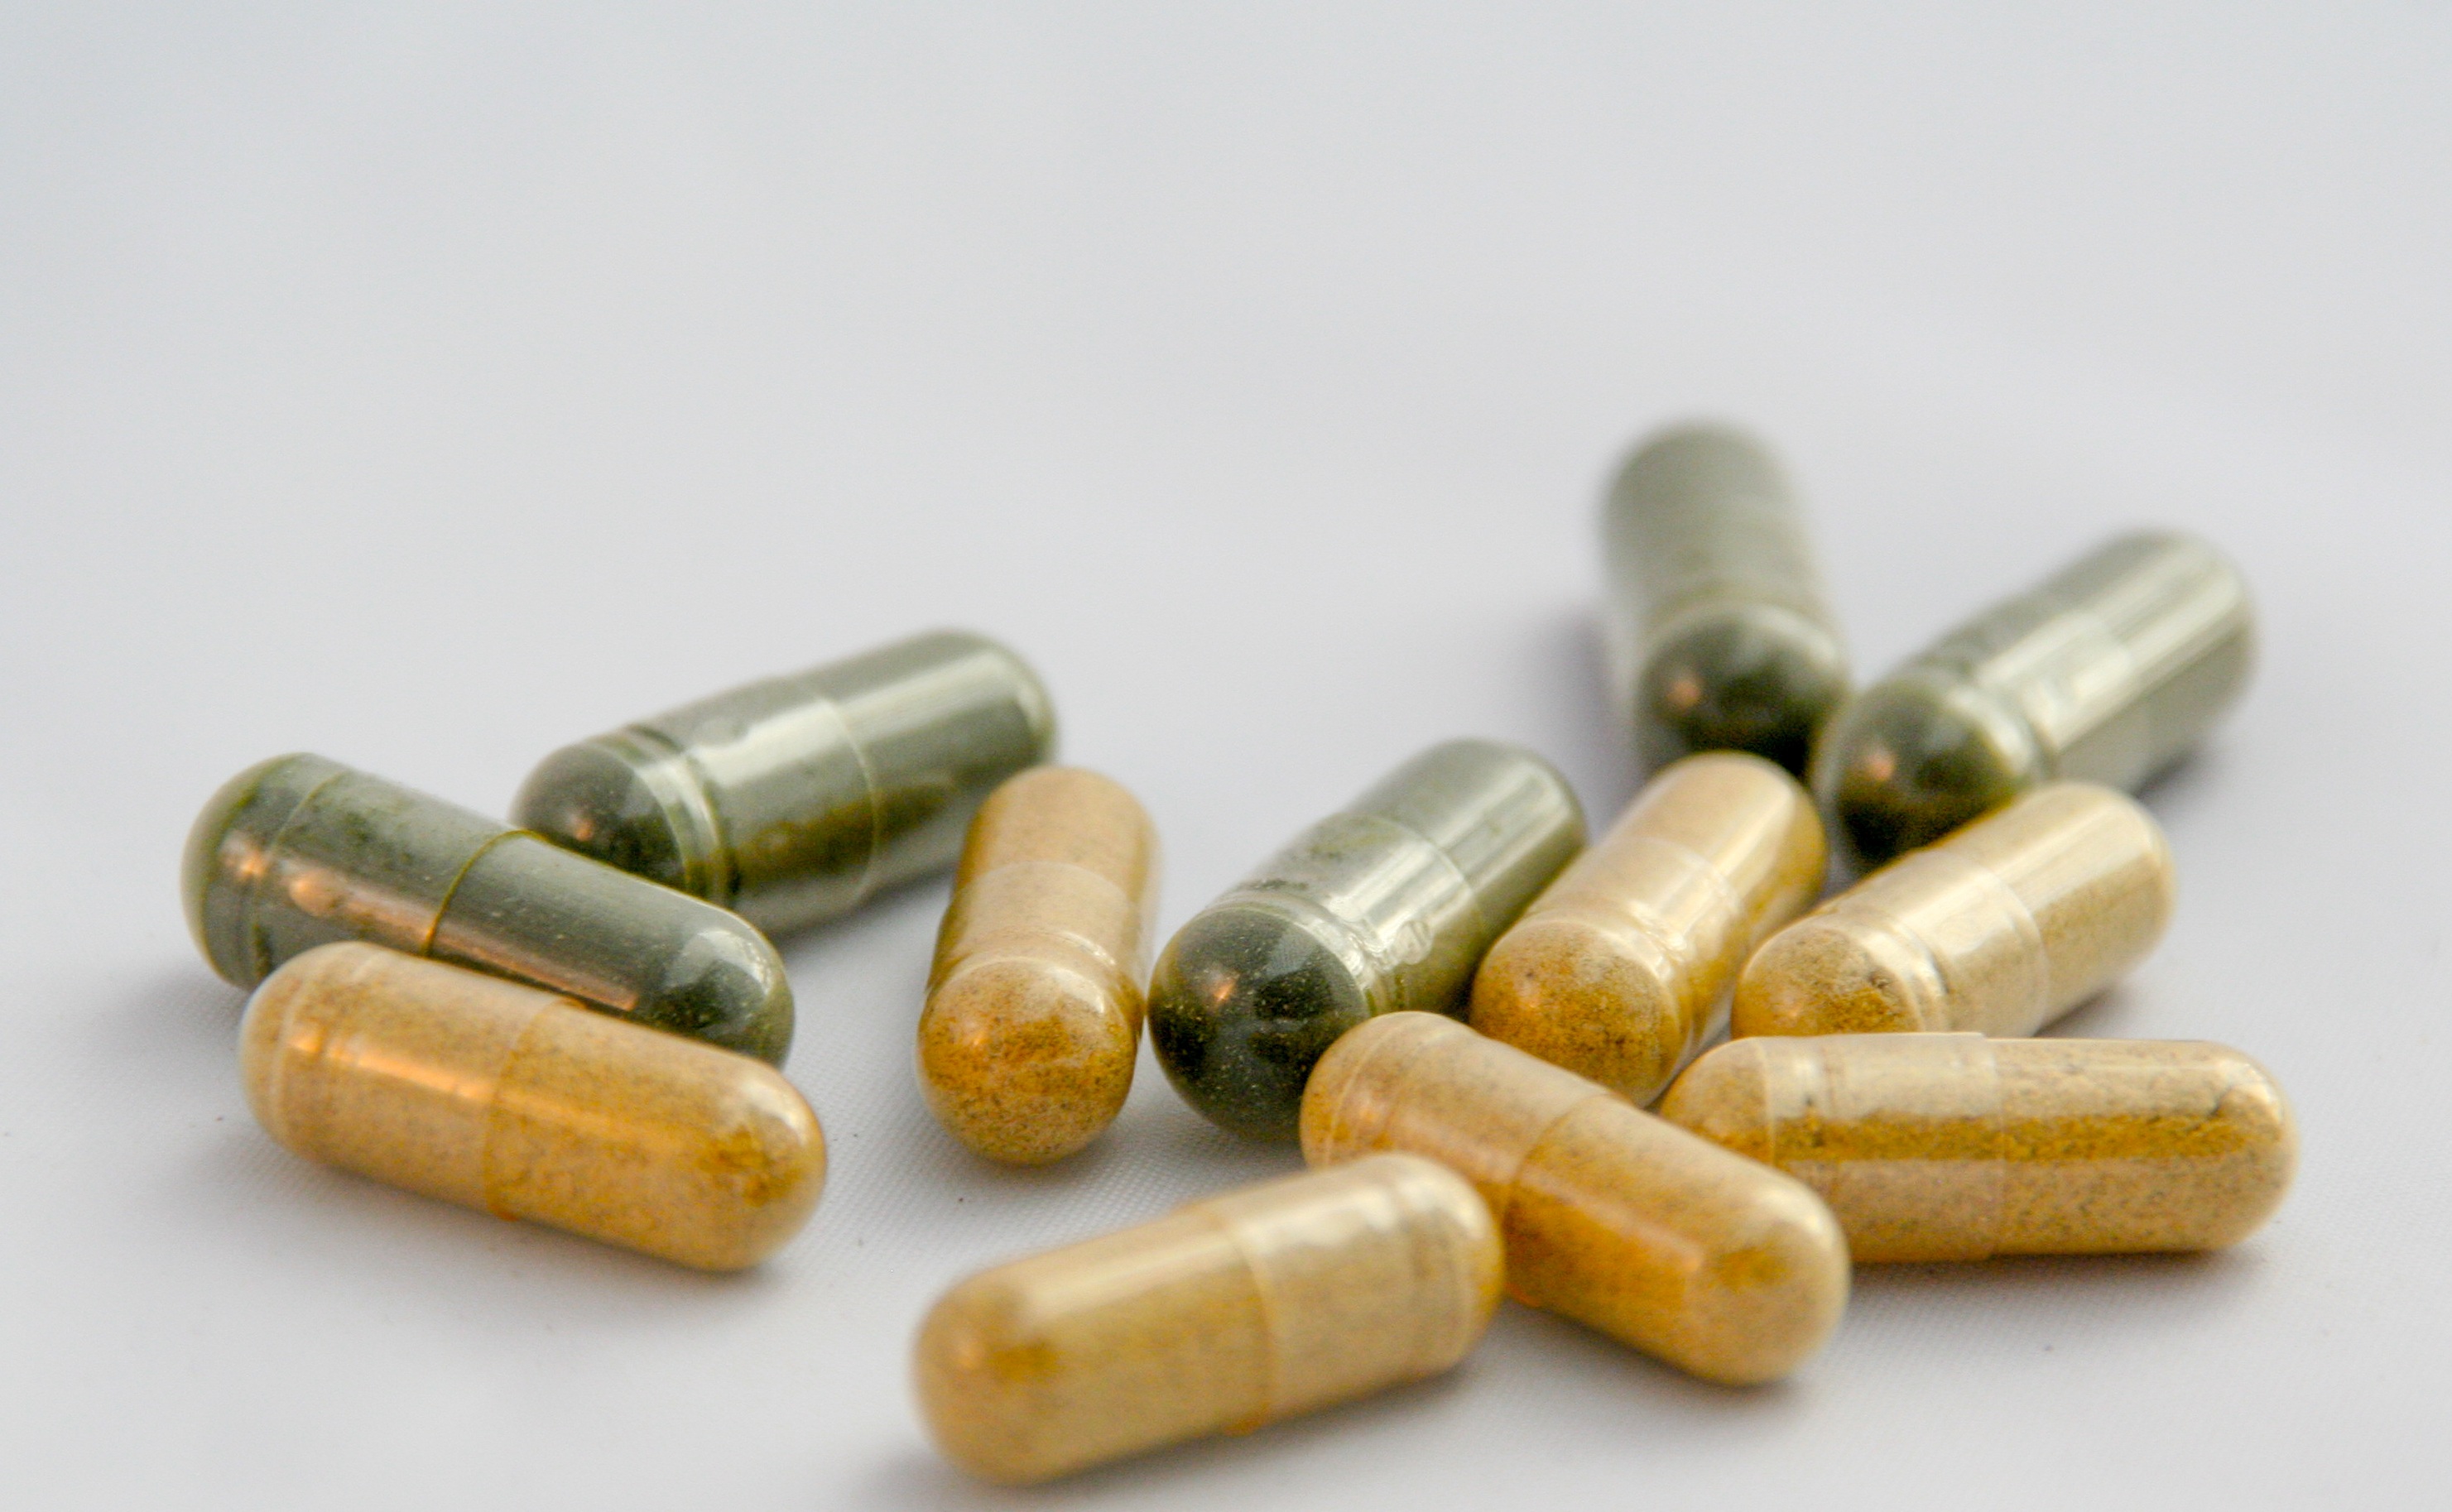
medicine, health, ammunition, pharmacy, tablets, medical, medications, cure, the pill, treat yourself, get sick, the disease, gun accessory